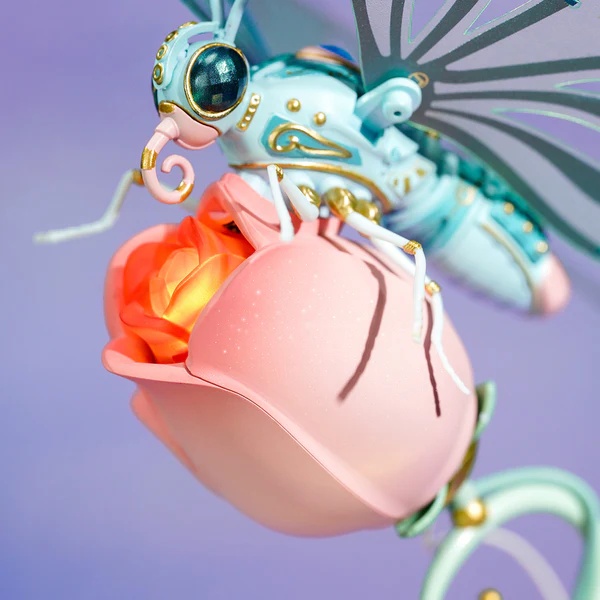
Mariposa Mecánica DIY - Puzzle 3D con Movimiento (ROKR Butterfly)
El Vuelo de la Ingeniería: La Mariposa Mecánica ROKR Sumérgete en el mundo del steampunk con esta delicada y misteriosa mariposa mecánica. Este kit DIY captura la esencia de la evolución, transformando la frágil belleza de la naturaleza en un diseño de ingeniería precisa. Perfecta para quienes buscan una pieza de exhibición que combine elegancia, misterio y el encanto de lo mecánico. El ensamblaje te recompensa con una figura que aúna la estética de la naturaleza con una estructura interna precisa. Observa cómo sus alas baten con la gracia de una bailarina, un verdadero tesoro en el cambiante mundo del vapor. Disponible en color azul y rosa. Elegancia y Desafío en un Kit: Diseño Único: Una mariposa que luce delicada y elegante, suspendida sobre una flor, con detalles steampunk que sugieren una evolución mágica. Misteriosa Estructura: En su interior, alberga un mecanismo que le permite batir las alas, añadiendo un elemento dinámico a la pieza. Construcción Asequible: Con un nivel de dificultad de 2/5 estrellas, es ideal tanto para principiantes como para constructores más experimentados que buscan un proyecto rápido y gratificante. Variantes de Color: Disponible en diferentes opciones (Rosa, Azul, o un set de ambos) para que coincida con tu estilo de decoración. Detalles del Modelo: Marca: ROKR Piezas: 79 Tiempo Estimado de Montaje: 1.5 horas Nivel de Dificultad: ★★☆☆☆ (Bajo a medio) Dimensiones Ensambladas: 10.9 x 7.7 x 2.2 pulgadas Edad Recomendada: 8+
Brand: Mactoys
Category: Toys & Games > Toys > Building Toys > Construction Set Toys